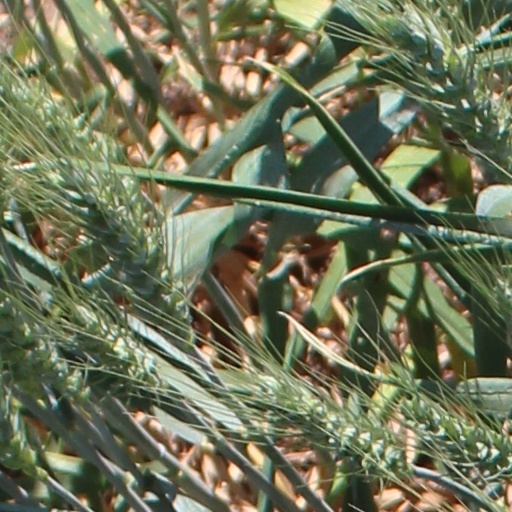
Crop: wheat